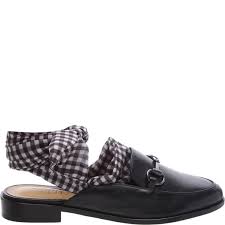
Label: Ballet Flat